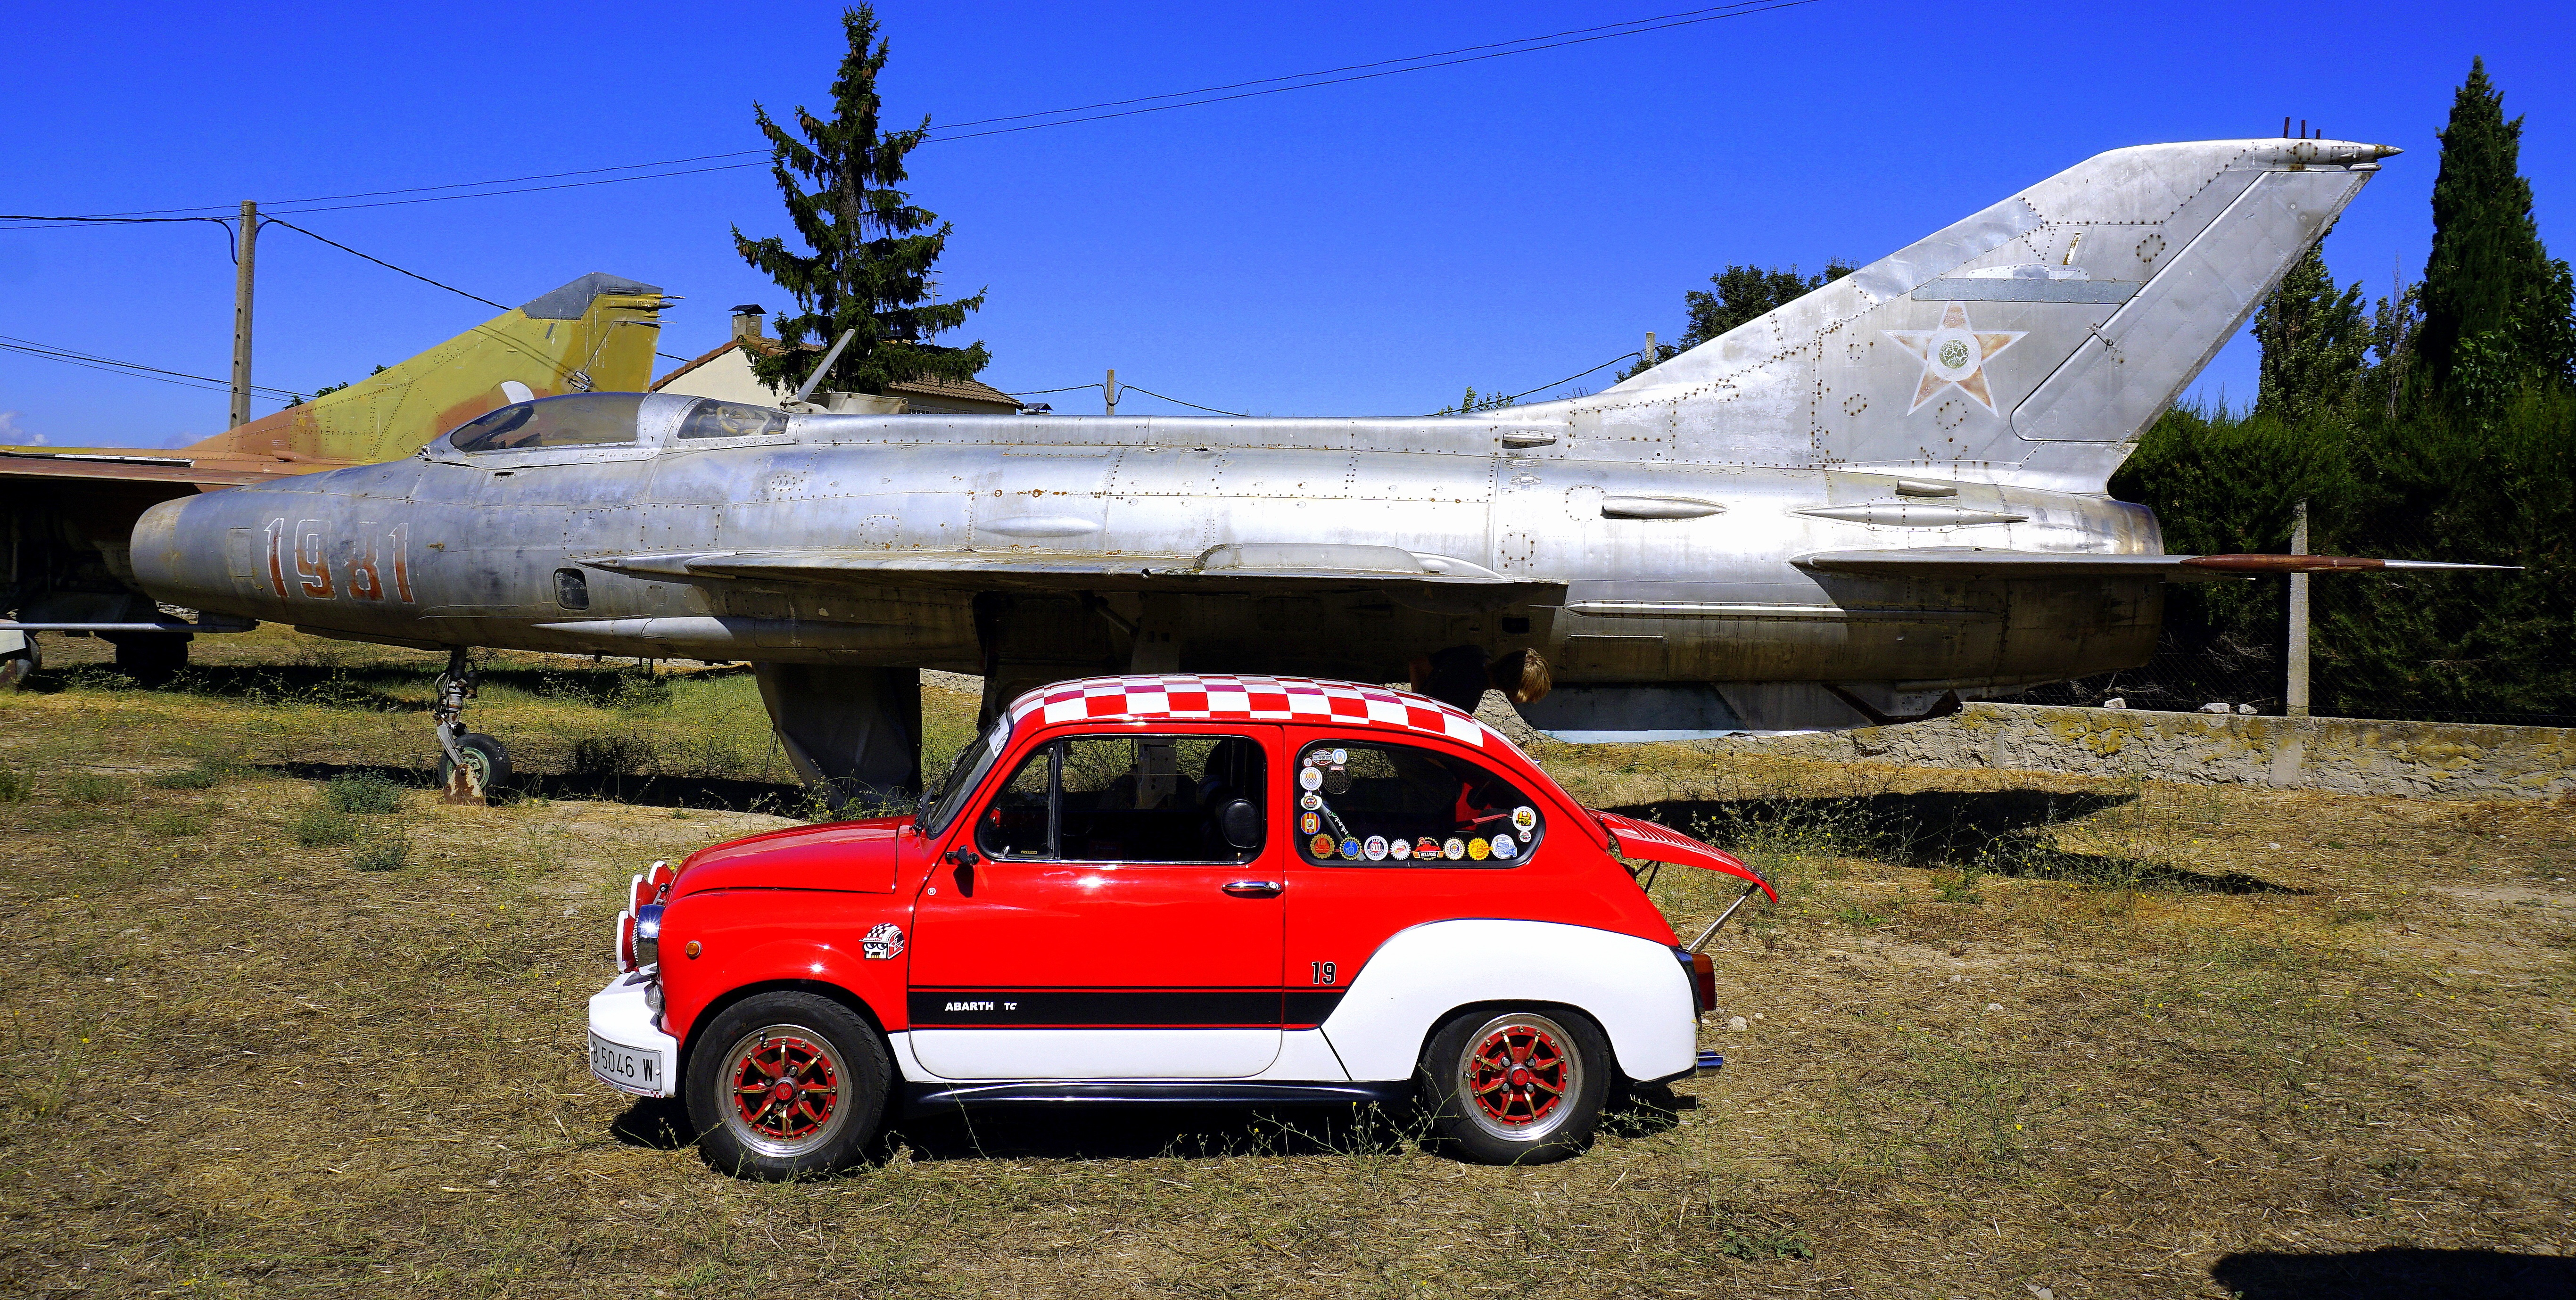
car, retro, seat, airplane, aircraft, red, vehicle, aviation, classic, seventies, antique car, jet aircraft, red car, military aircraft, seat 600, six hundred, atmosphere of earth, abarth, six hundred abarth, six hundred seat